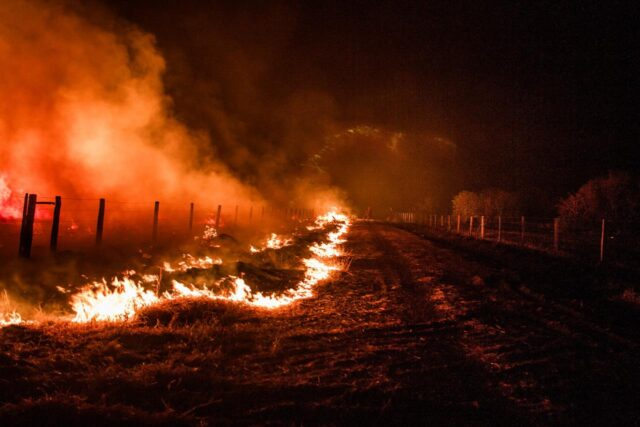
Fire: yes
Smoke: yes